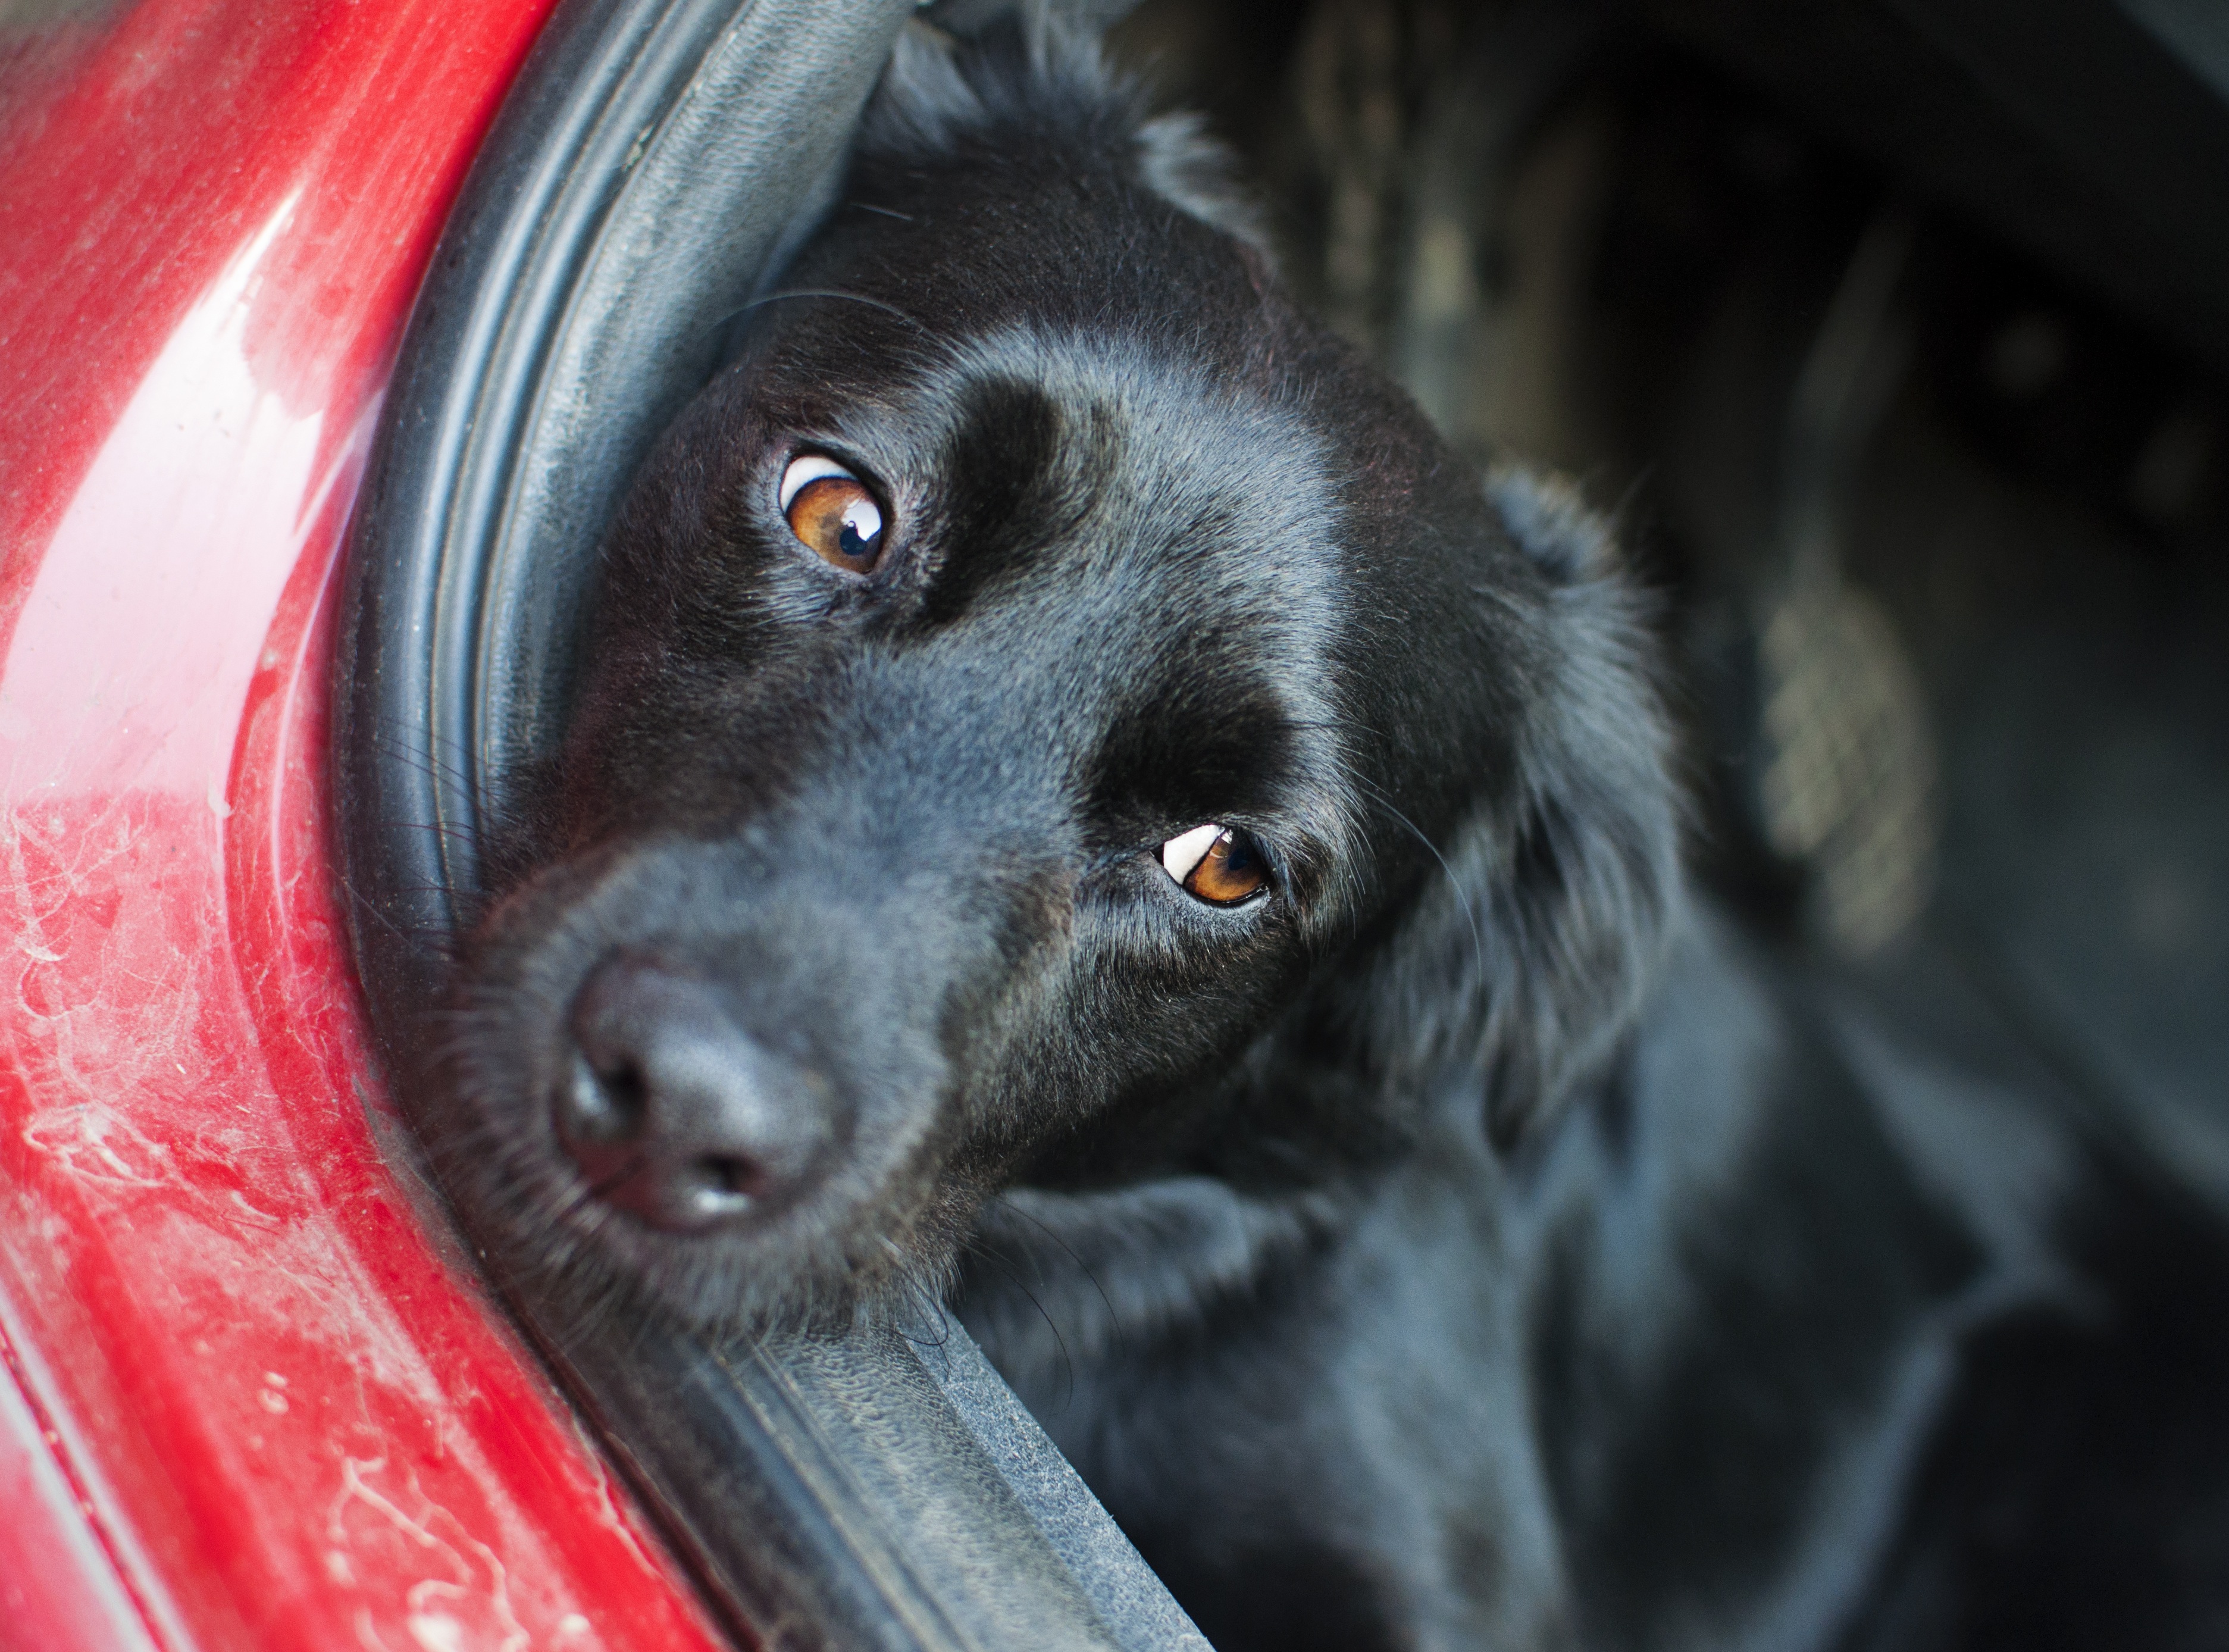
floor, view, puppy, dog, travel, fur, red, relax, mammal, auto, black, door, sad, eyes, sleep, snout, vertebrate, labrador retriever, wait, glossy, retriever, look for the, dog like mammal